Juliana Harkavy

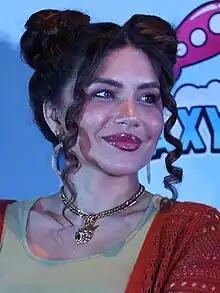
Harkavy in 2023

Juliana Jay Harkavy (born January 1, 1985) is an American actress. She is known for portraying Rebecca in "Dolphin Tale", Jessie in "To Write Love on Her Arms", and Alisha in the television series "The Walking Dead". Her roles include a starring role in the horror film "Last Shift", and a reprise of her role as Rebecca in "Dolphin Tale 2". She was a series regular on The CW superhero series "Arrow", portraying Dinah Drake / Black Canary.